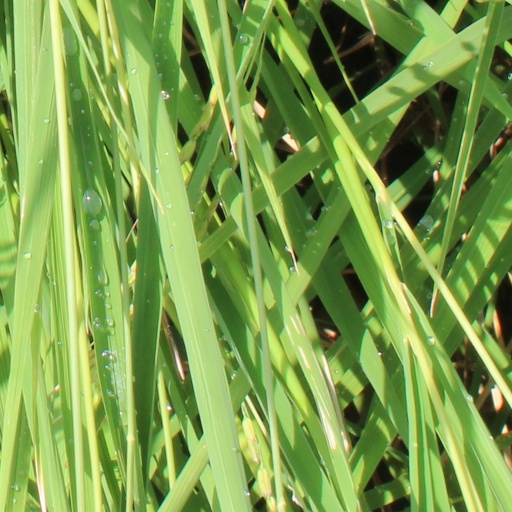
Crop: rice